Visigoths

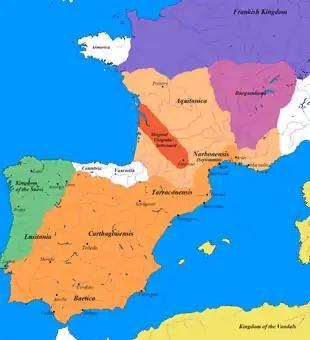
Greatest extent of the Visigothic kingdom of Toulouse in light and dark orange, 500. From 585 to 711 Visigothic Kingdom of Toledo in dark orange, green and white (Hispania)

At this point, the Visigoths were also the dominant power in the Iberian Peninsula, quickly crushing the Alans and forcing the Vandals into north Africa. By 500, the Visigothic Kingdom, centred at Toulouse, controlled Aquitania and Gallia Narbonensis and most of Hispania with the exception of the Kingdom of the Suebi in the northwest and small areas controlled by the Basques and Cantabrians. Any survey of western Europe taken during this moment would have led one to conclude that the very future of Europe itself "depended on the Visigoths". However, in 507, the Franks under Clovis I defeated the Visigoths in the Battle of Vouillé and wrested control of Aquitaine. King Alaric II was killed in battle. French national myths romanticize this moment as the time when a previously divided Gaul morphed into the united kingdom of Francia under Clovis.